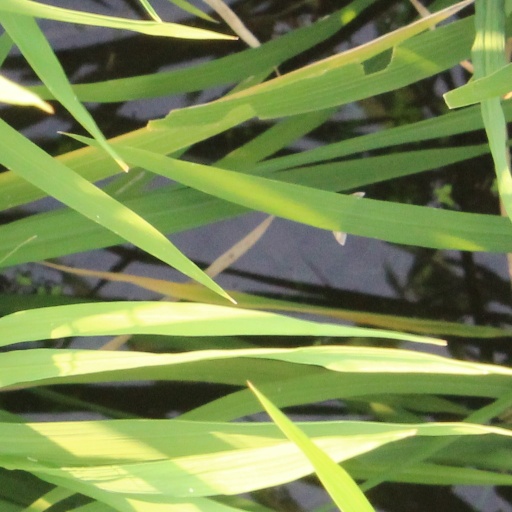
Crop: rice